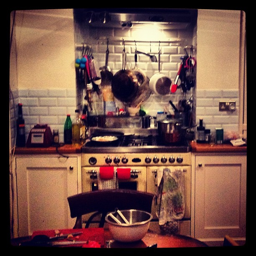
A kitchen with lots of clutter and cooking utensils.
there are many pots that are hanging over the stove
A kitchen with stove, cabinets, and a table in it.
A kitchen with many pots and pans hanging above the oven.
A kitchen with a large stove with various pots and pans hanging on the wall.